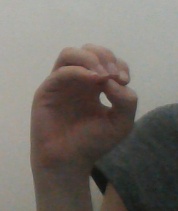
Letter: ha